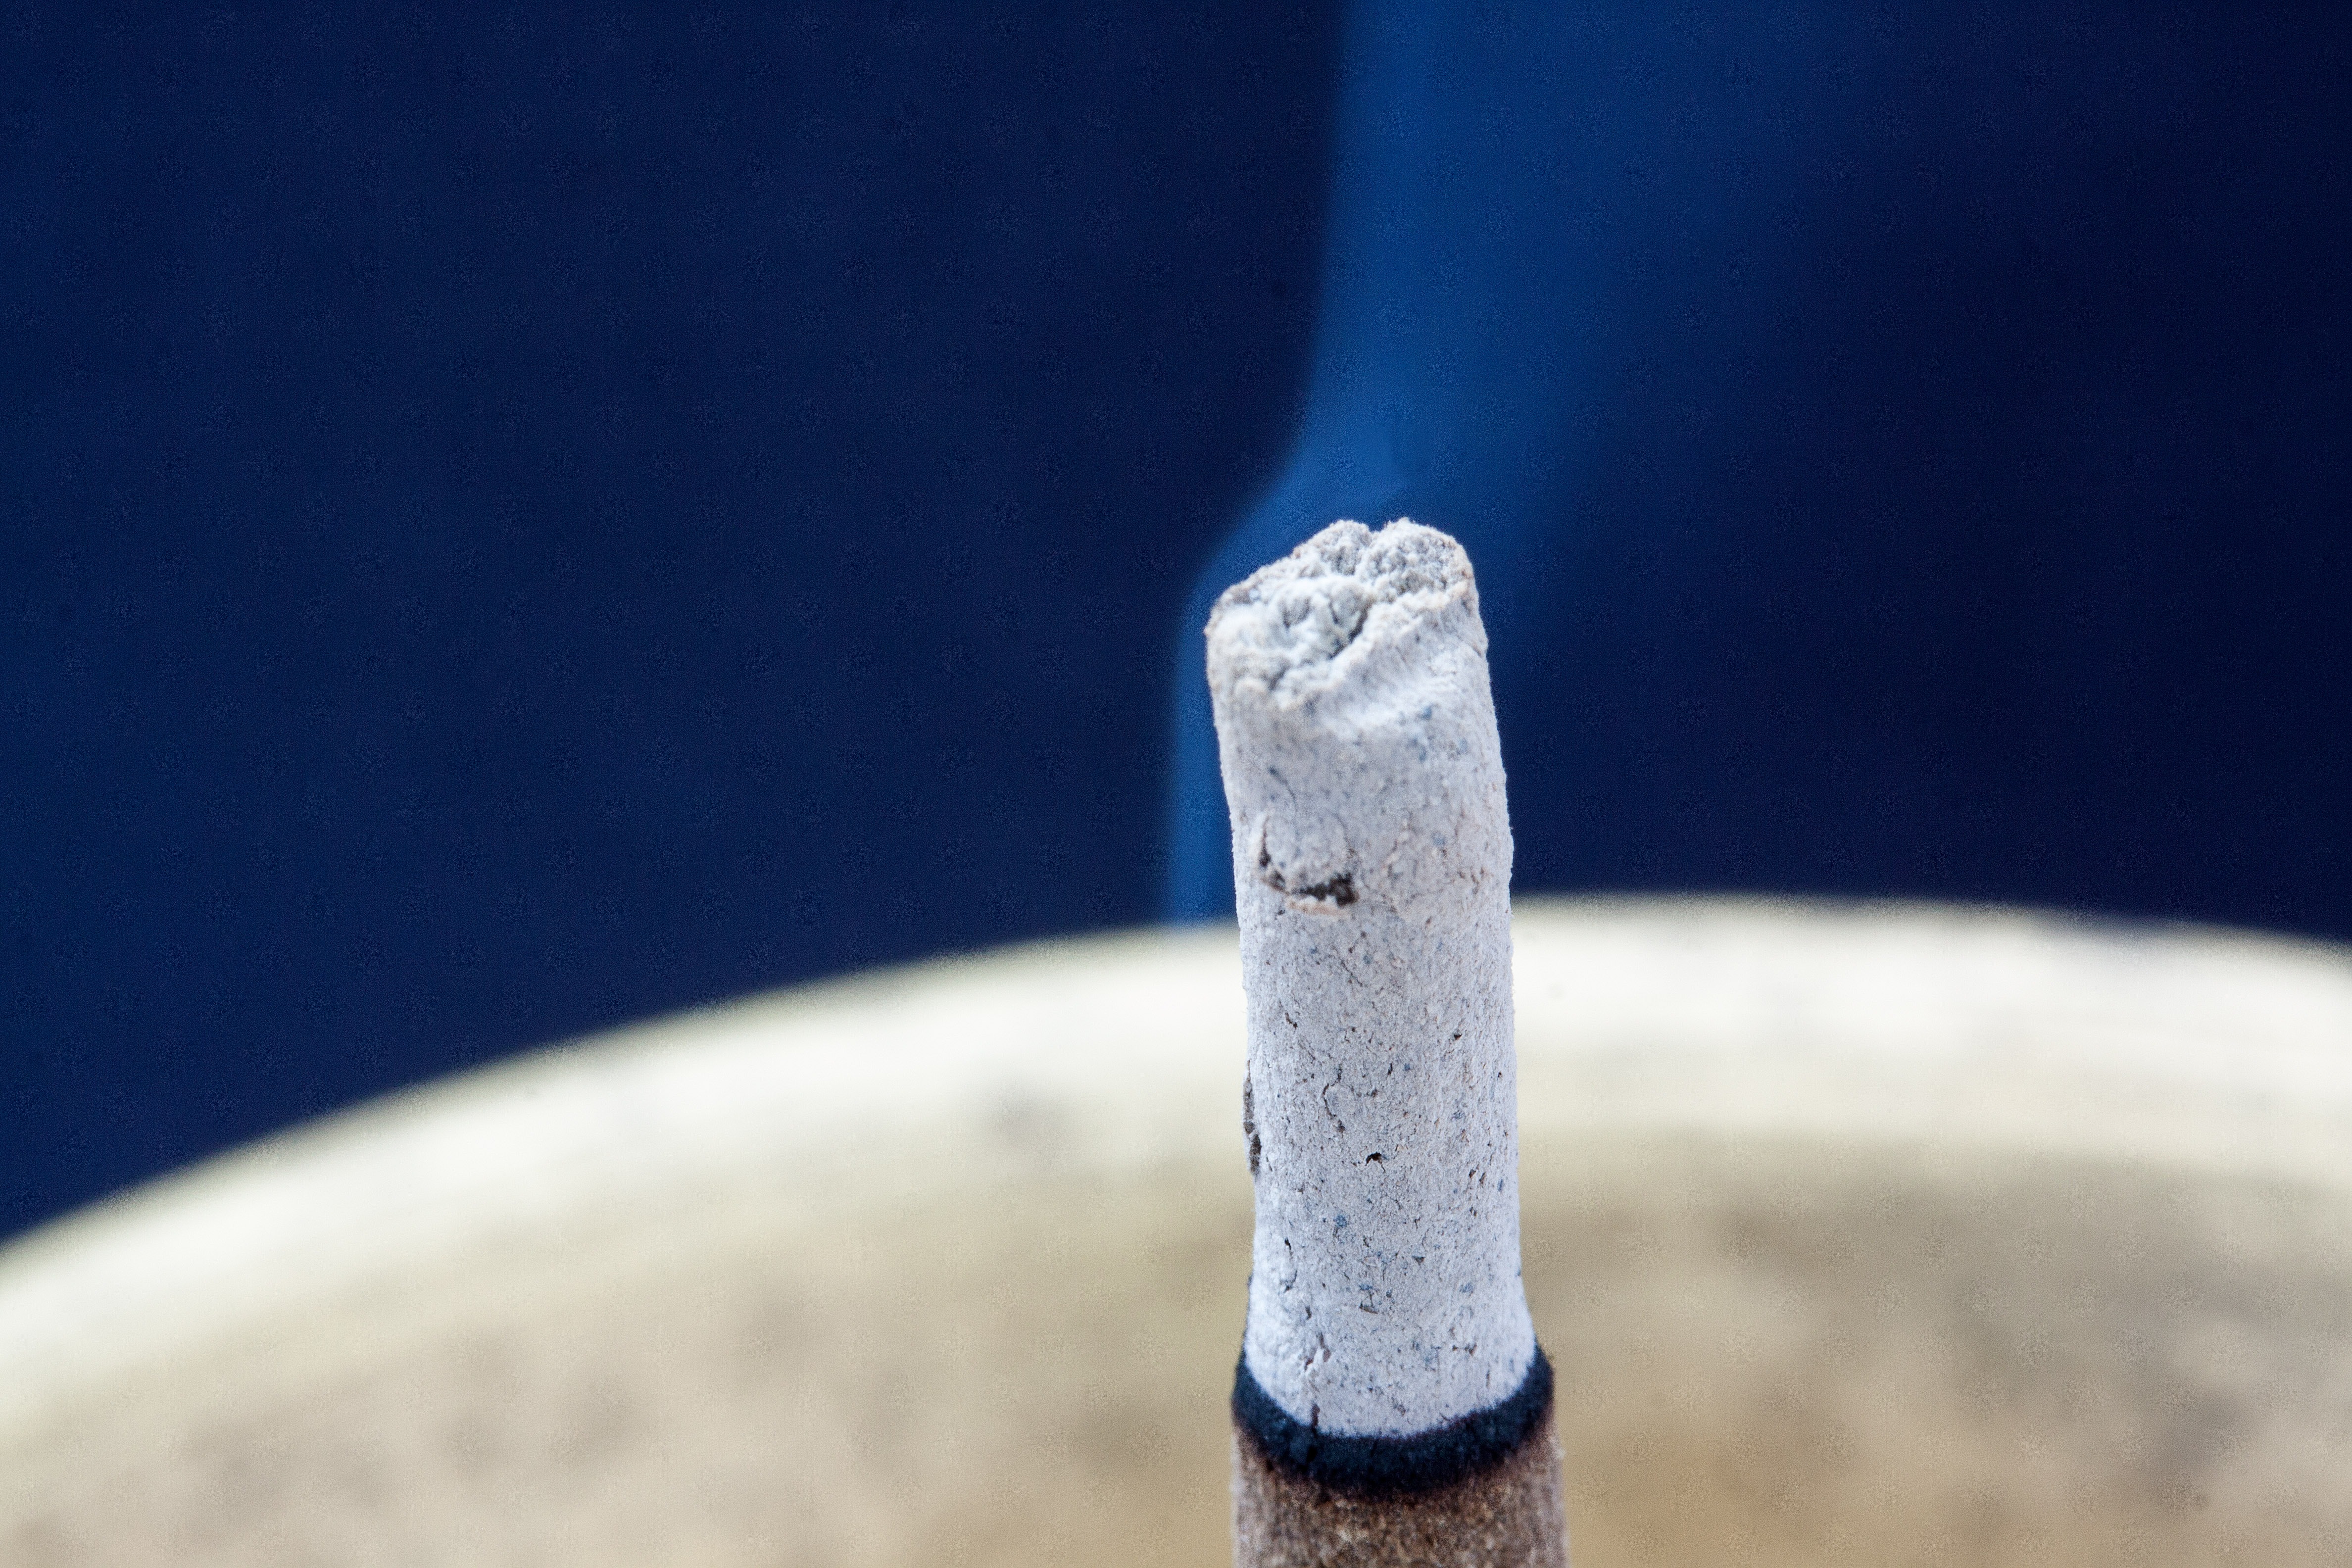
hand, water, white, photography, smoke, cup, macro, buddhism, blue, ash, incense, close up, ceremony, meditation, brass, fragrance, macro photography, about, hinduism, burned down, taoism, incense chalice, atmosphere of earth, confucianism, blend in stick form, natural ingredients